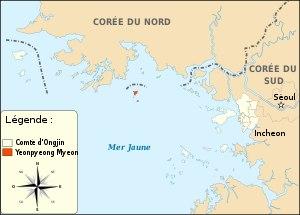
Dès leur fondations, les deux régimes du Nord et du Sud ont déclaré représenter l'ensemble de la Corée. Au Sud, la Corée du Nord reste toujours officiellement désignée comme la « province du nord ». Le terme de « Corée » se traduit d'ailleurs différemment dans le nom officiel de chacun des deux États. La guerre de Corée est souvent analysée comme un conflit fratricide où la Corée aurait été la victime des antagonismes entre les deux superpuissances de la guerre froide.